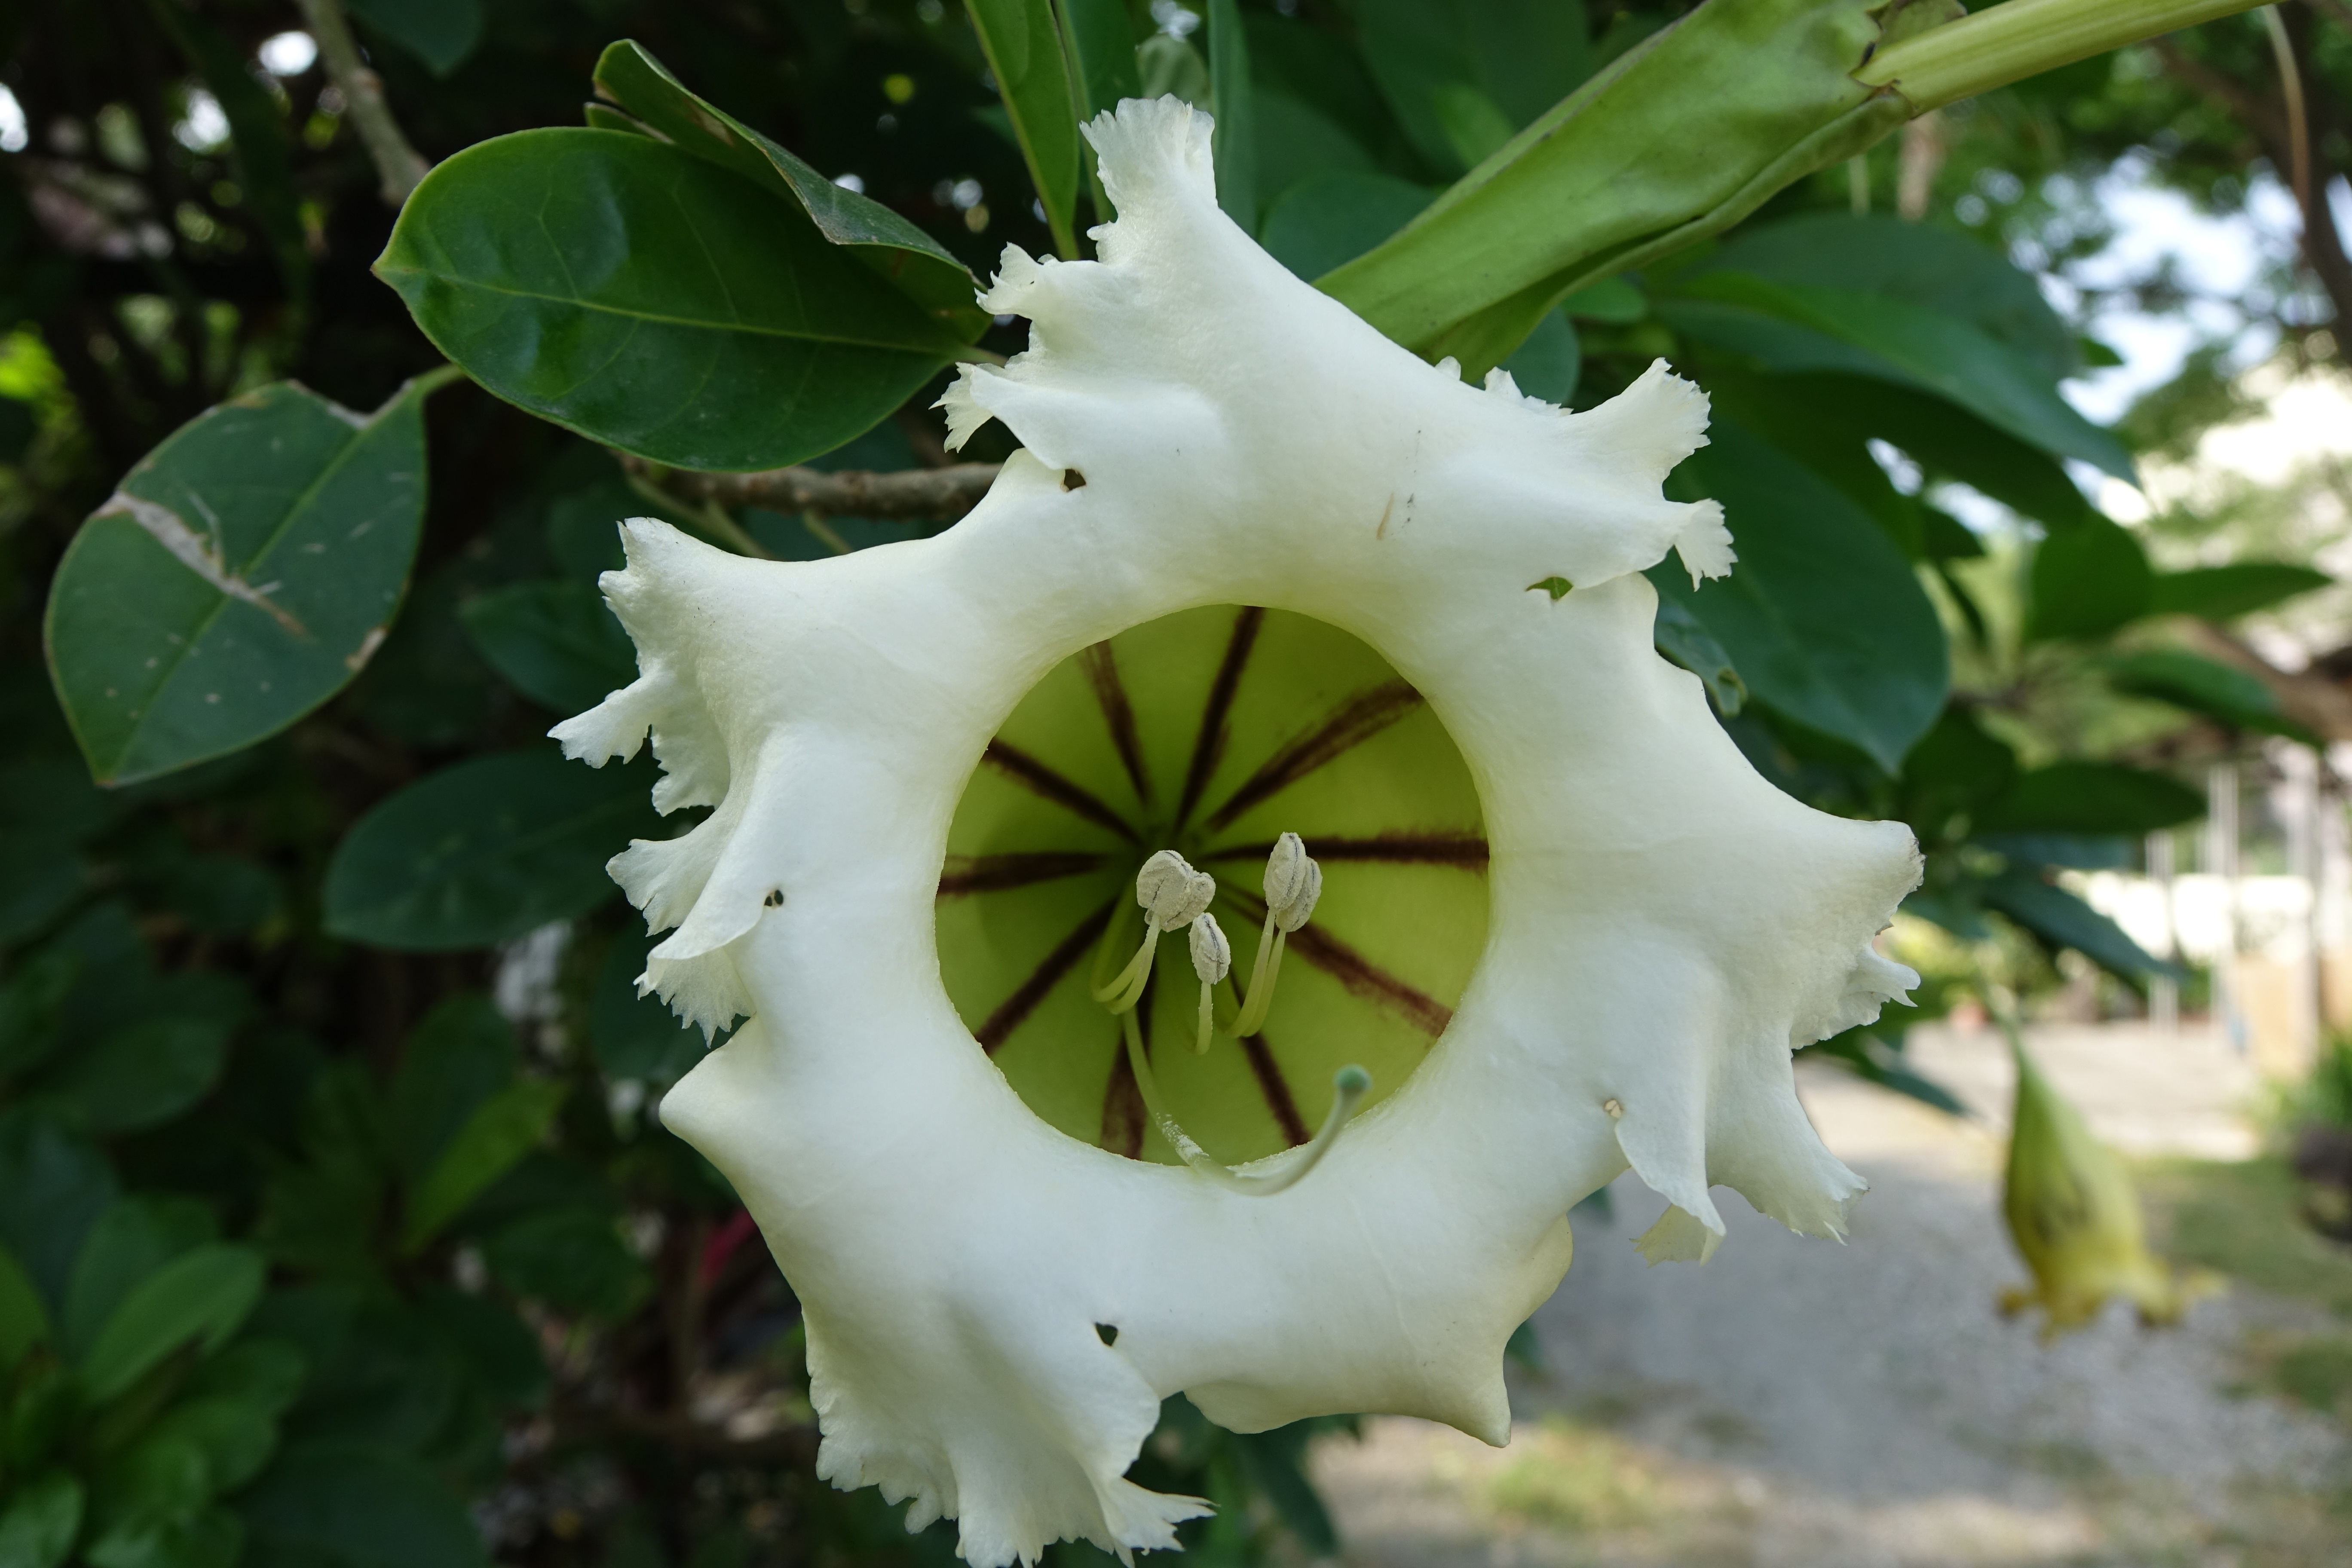
tree, blossom, plant, leaf, flower, food, green, produce, botany, garden, flora, trumpet, positive, macro photography, flowering plant, land plant, gold cup flower, as award cups